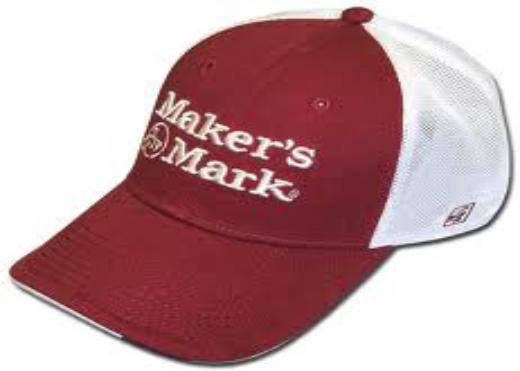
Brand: Maker's Mark
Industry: Food